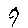
Label: 9